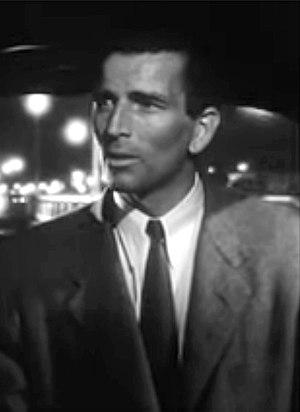
Michael Rennie est un acteur britannique, né Eric Alexander Rennie le 25 août 1909 à Idle près de Bradford et mort le 10 juin 1971 à Harrogate.